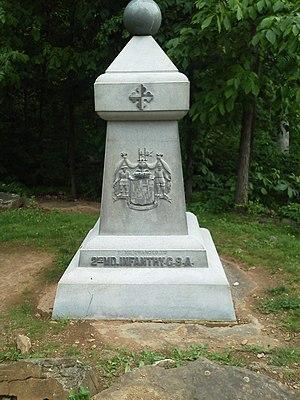
Le 2ᵈ Maryland Infantry, CSA, est un régiment d'infanterie confédéré, composé de volontaires de Maryland qui, en dépit du maintien leur État de résidence dans l'Union pendant la guerre de Sécession, choisissent plutôt de combattre pour la Confédération. Le régiment est composé en grande partie de volontaires du 1st Maryland Infantry, CSA, qui a été dissous en août 1862, sa durée initiale de service ayant expiré. Ils participent à de nombreuses batailles les plus féroces de la guerre de Sécession, prenant part aux combats violents à Culp's Hill à la bataille de Gettysburg. L'unité subit de lourdes pertes au cours de la guerre qui, au moment de la reddition du général Robert E. Lee à Appomattox Court House, le 9 avril 1865, seuls environ quarante hommes restent.